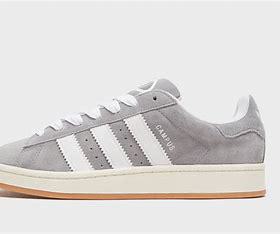
Brand: Adidas
Model: Campus